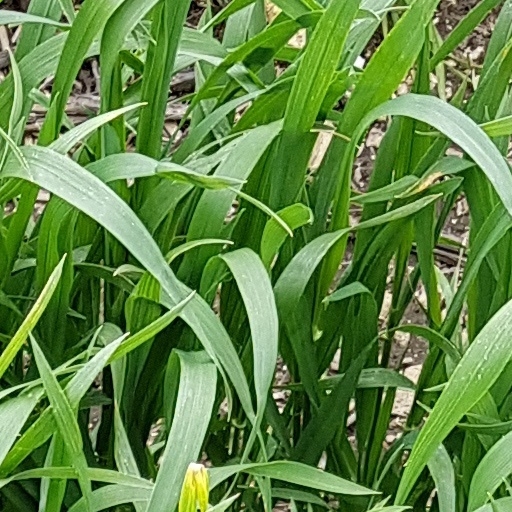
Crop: wheat